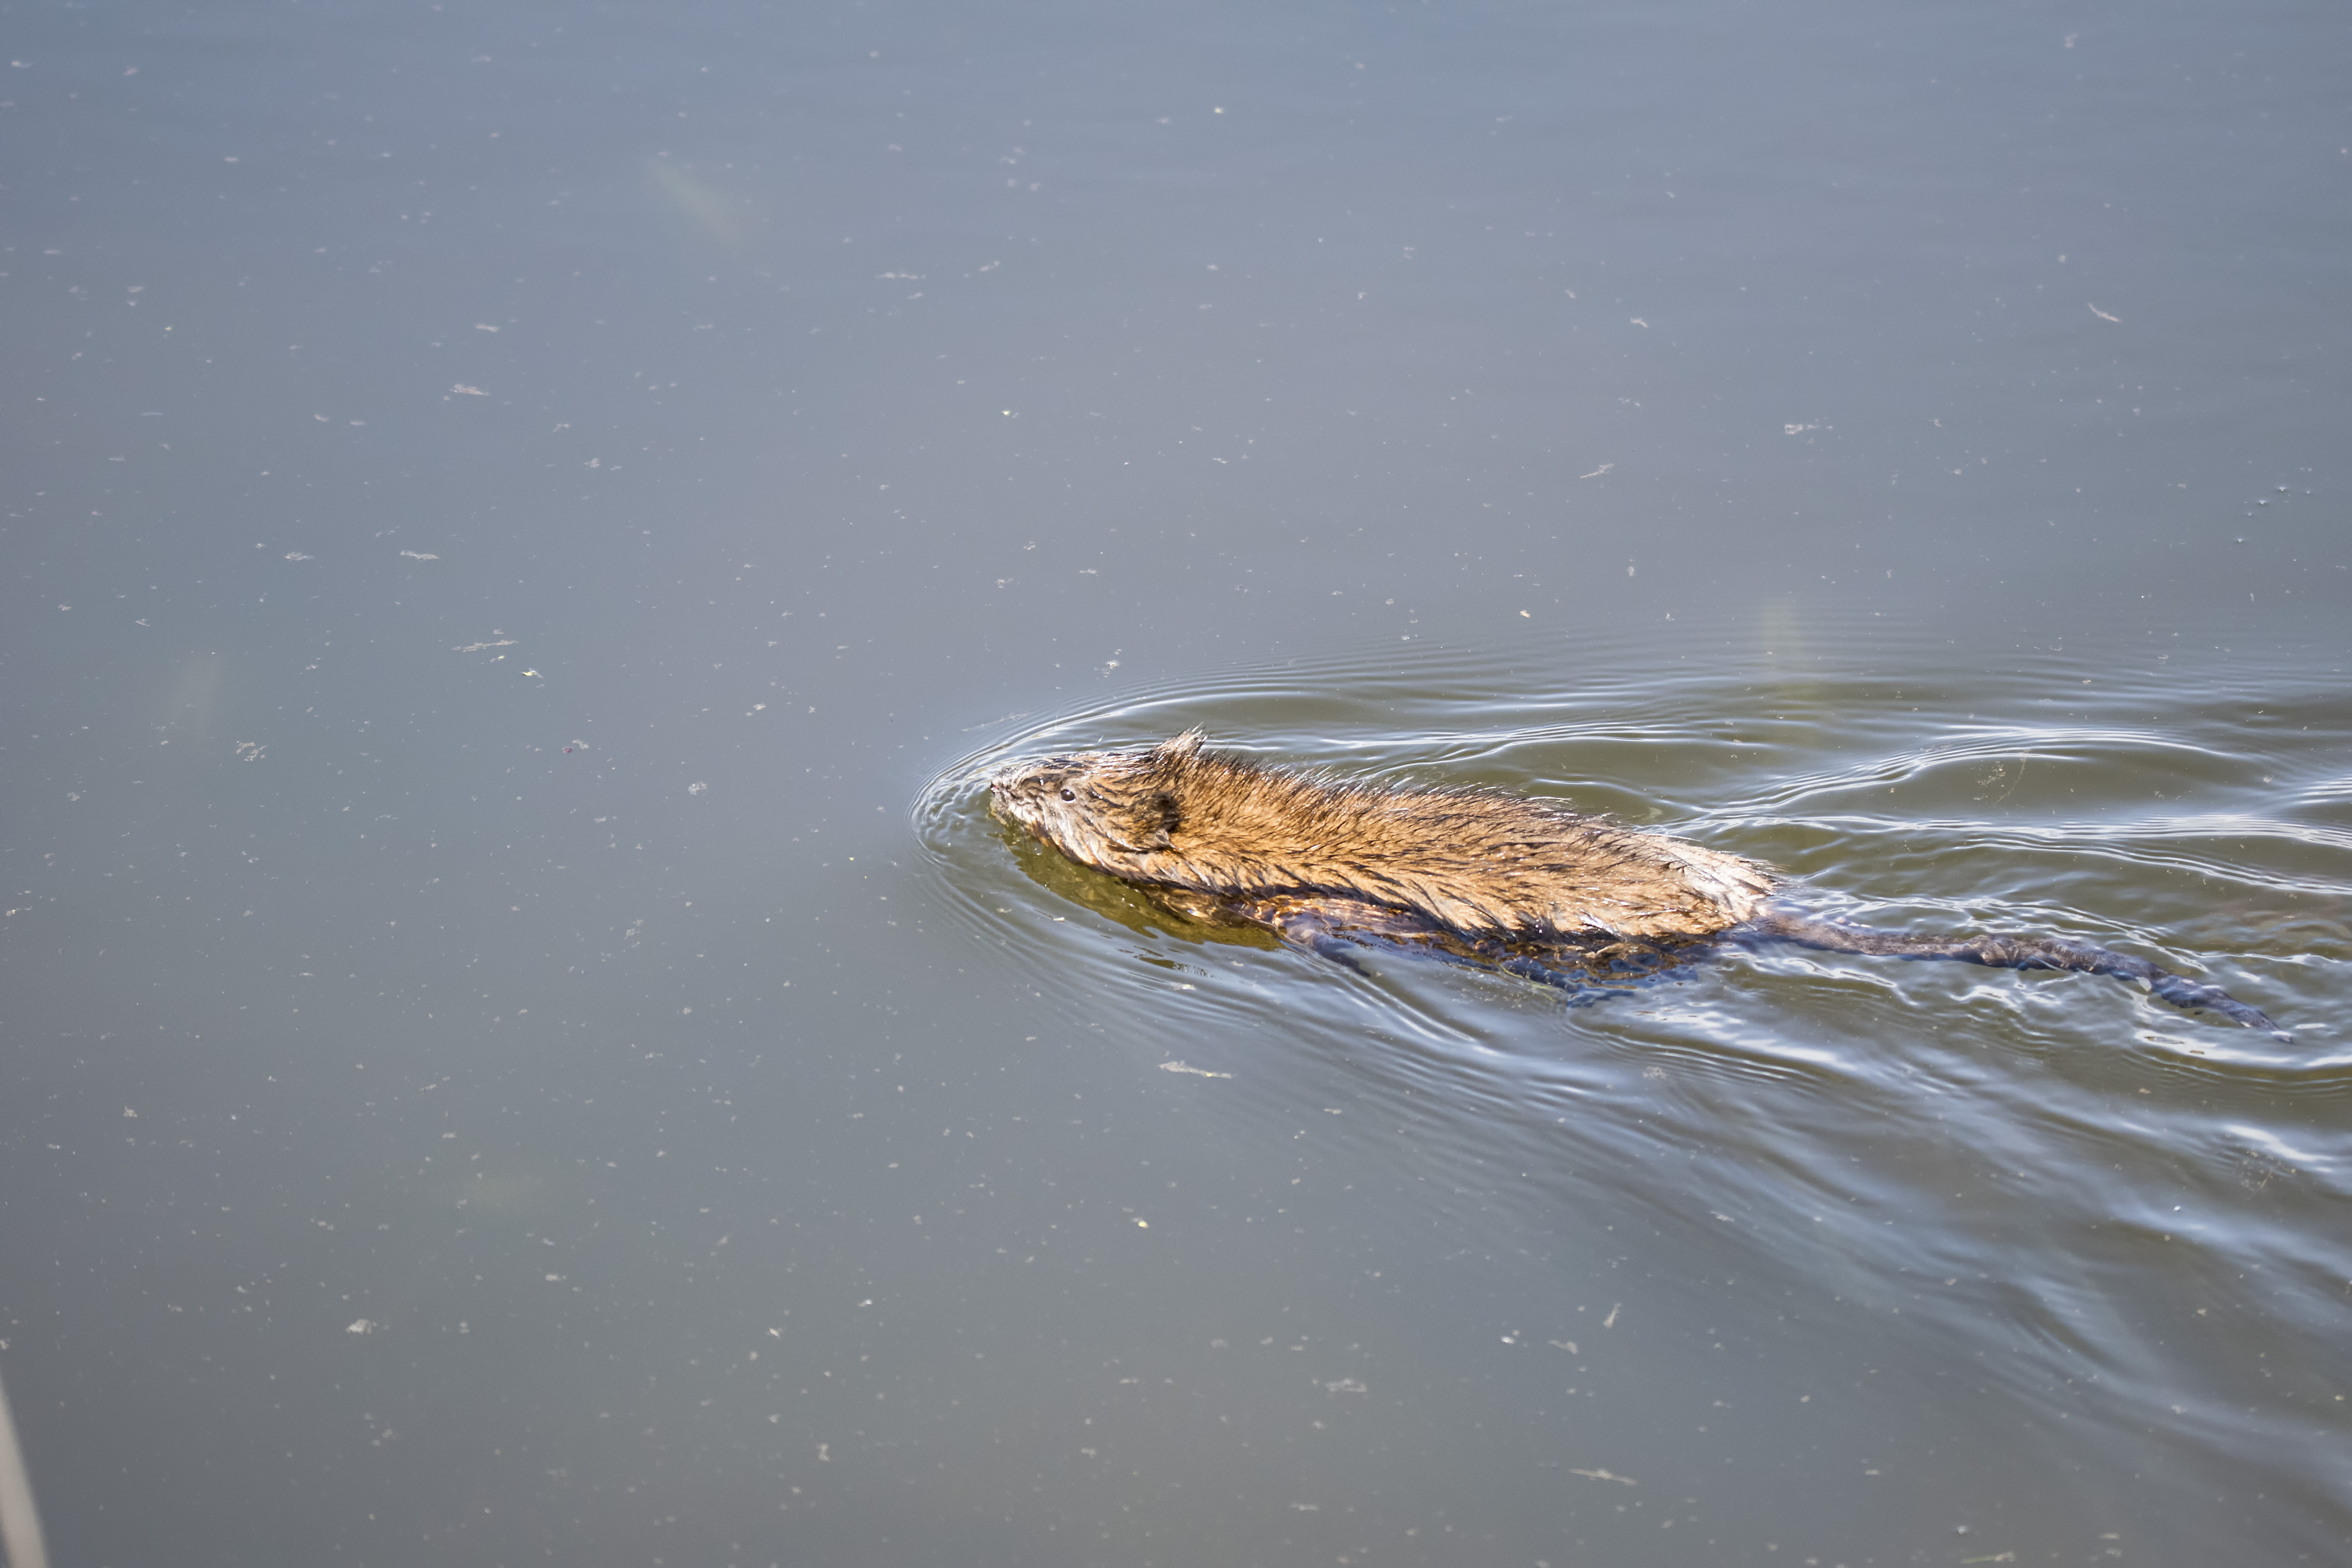
sea, ocean, reptile, rat, canada, vertebrate, quebec, sherbrooke, musqu, muskrat